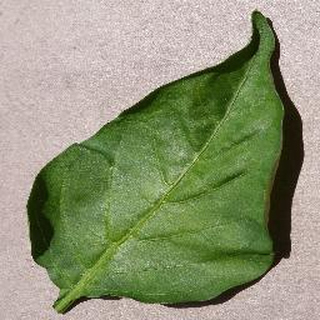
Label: healthy_bell_pepper